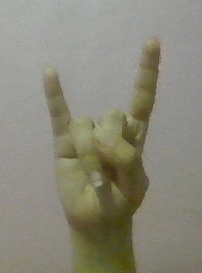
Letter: la